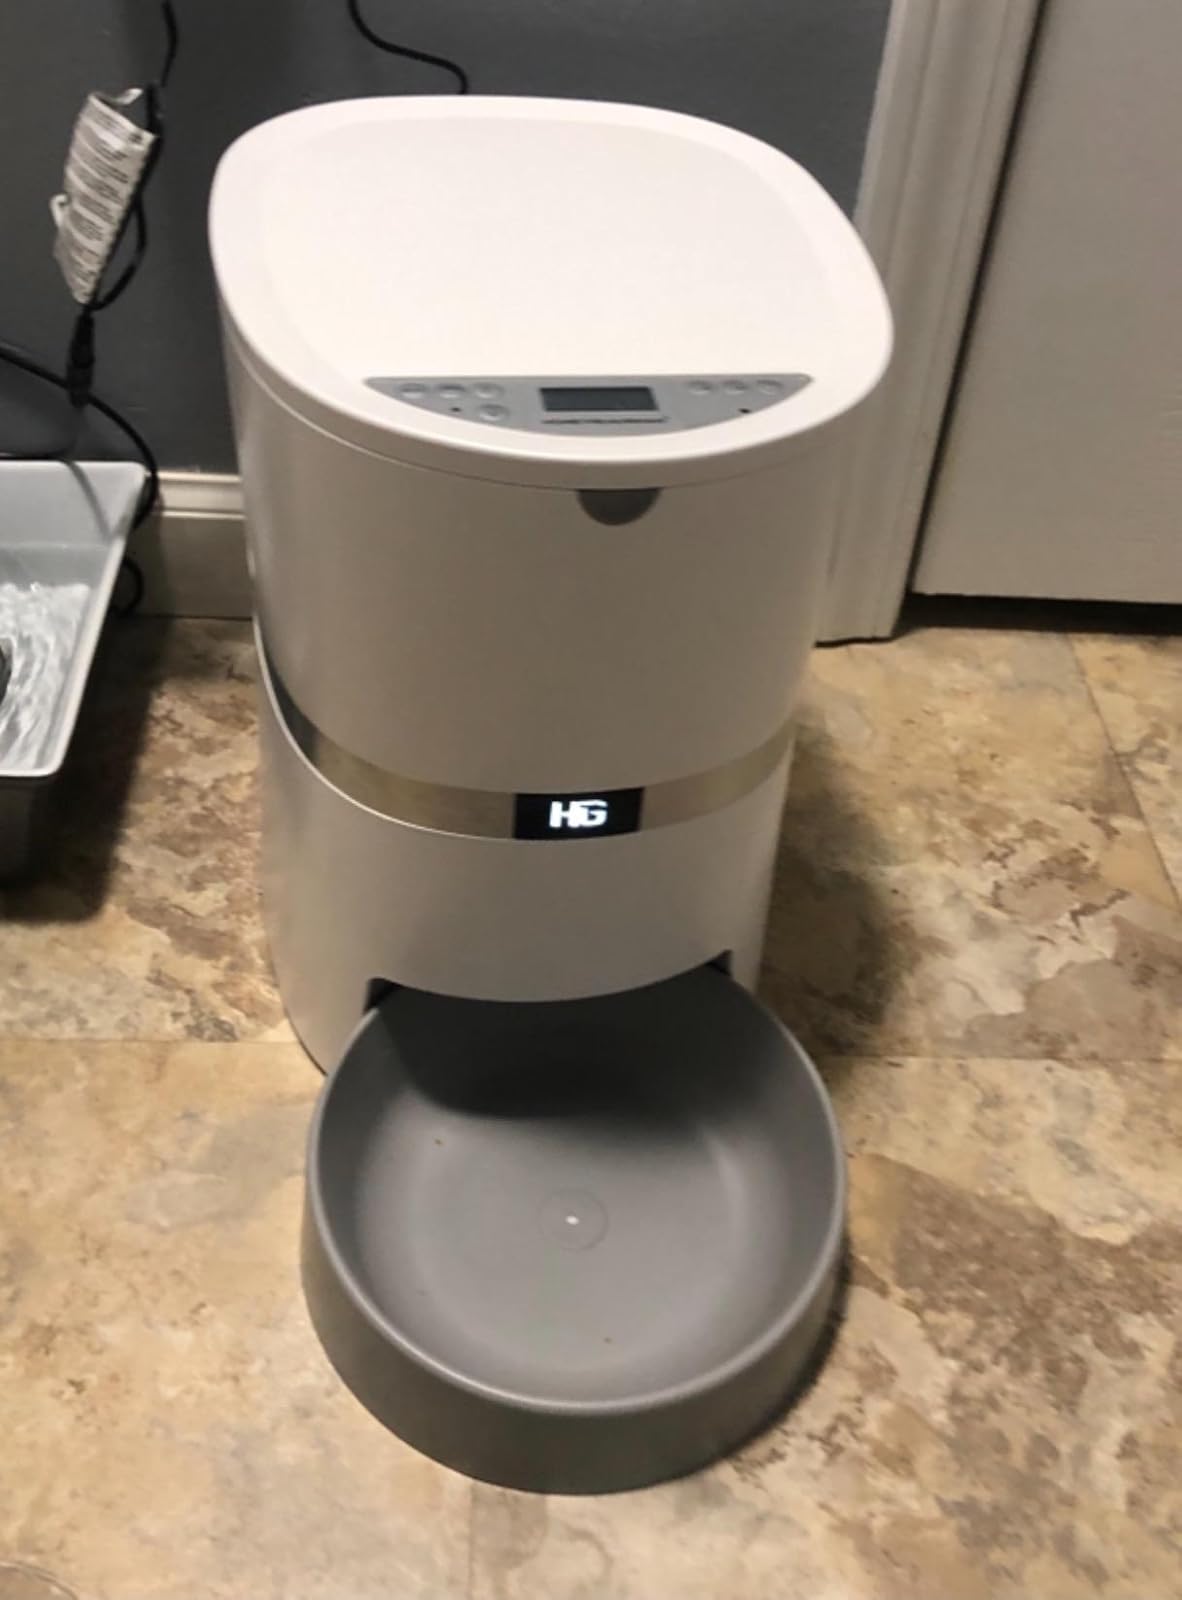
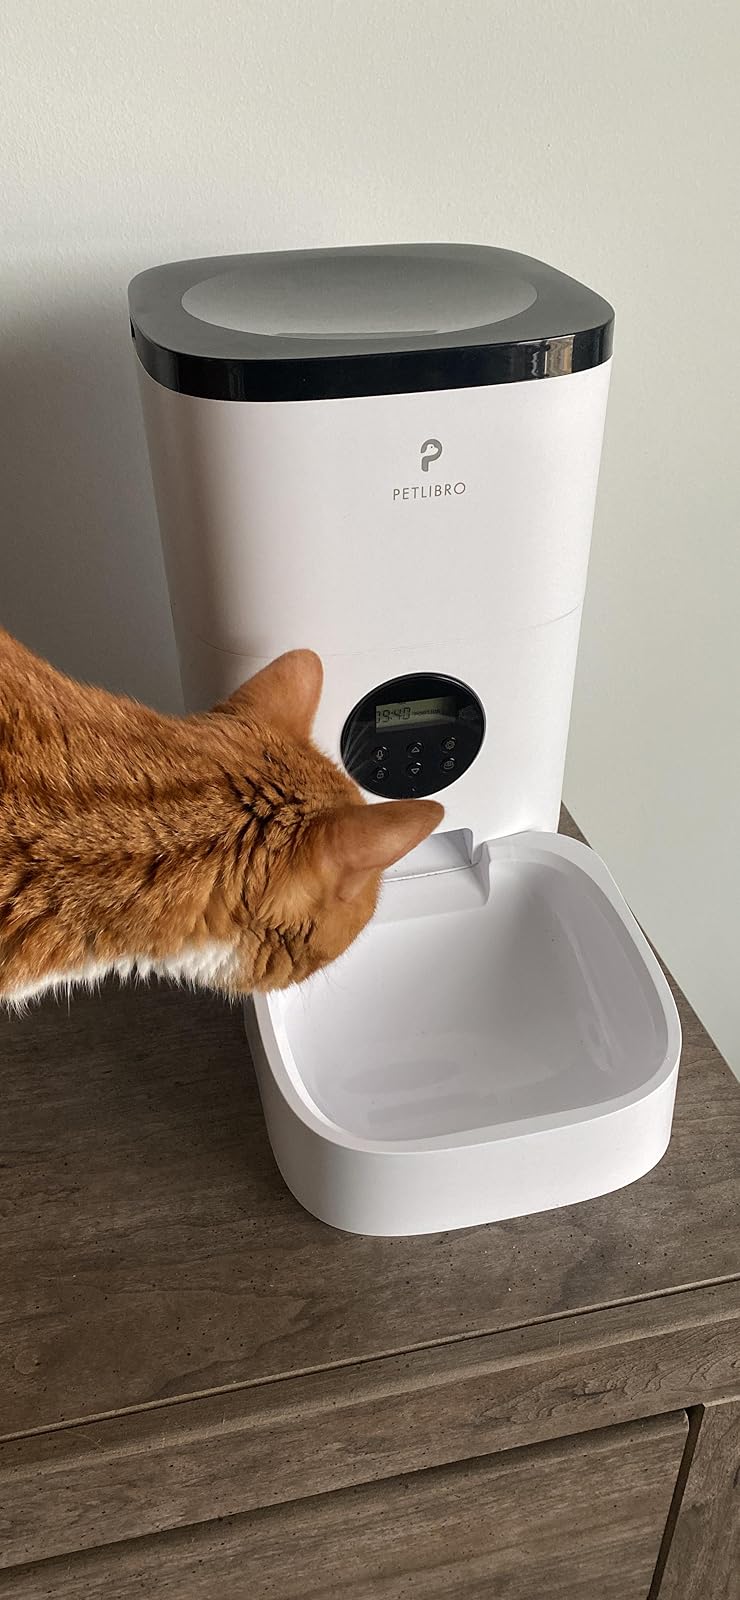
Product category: items_feeder
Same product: no